Cerberus

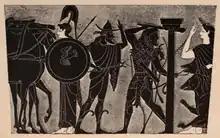
Athena, Hermes and Heracles, leading a two-headed Cerberus out of the underworld, as Persephone looks on. Hydria (c. 550–500 BC) attributed to the Leagros Group (Louvre CA 2992).

Cerberus' only mythology concerns his capture by Heracles. As early as Homer we learn that Heracles was sent by Eurystheus, the king of Tiryns, to bring back Cerberus from Hades the king of the underworld. According to Apollodorus, this was the twelfth and final labour imposed on Heracles. In a fragment from a lost play "Pirithous", (attributed to either Euripides or Critias) Heracles says that, although Eurystheus commanded him to bring back Cerberus, it was not from any desire to see Cerberus, but only because Eurystheus thought that the task was impossible.